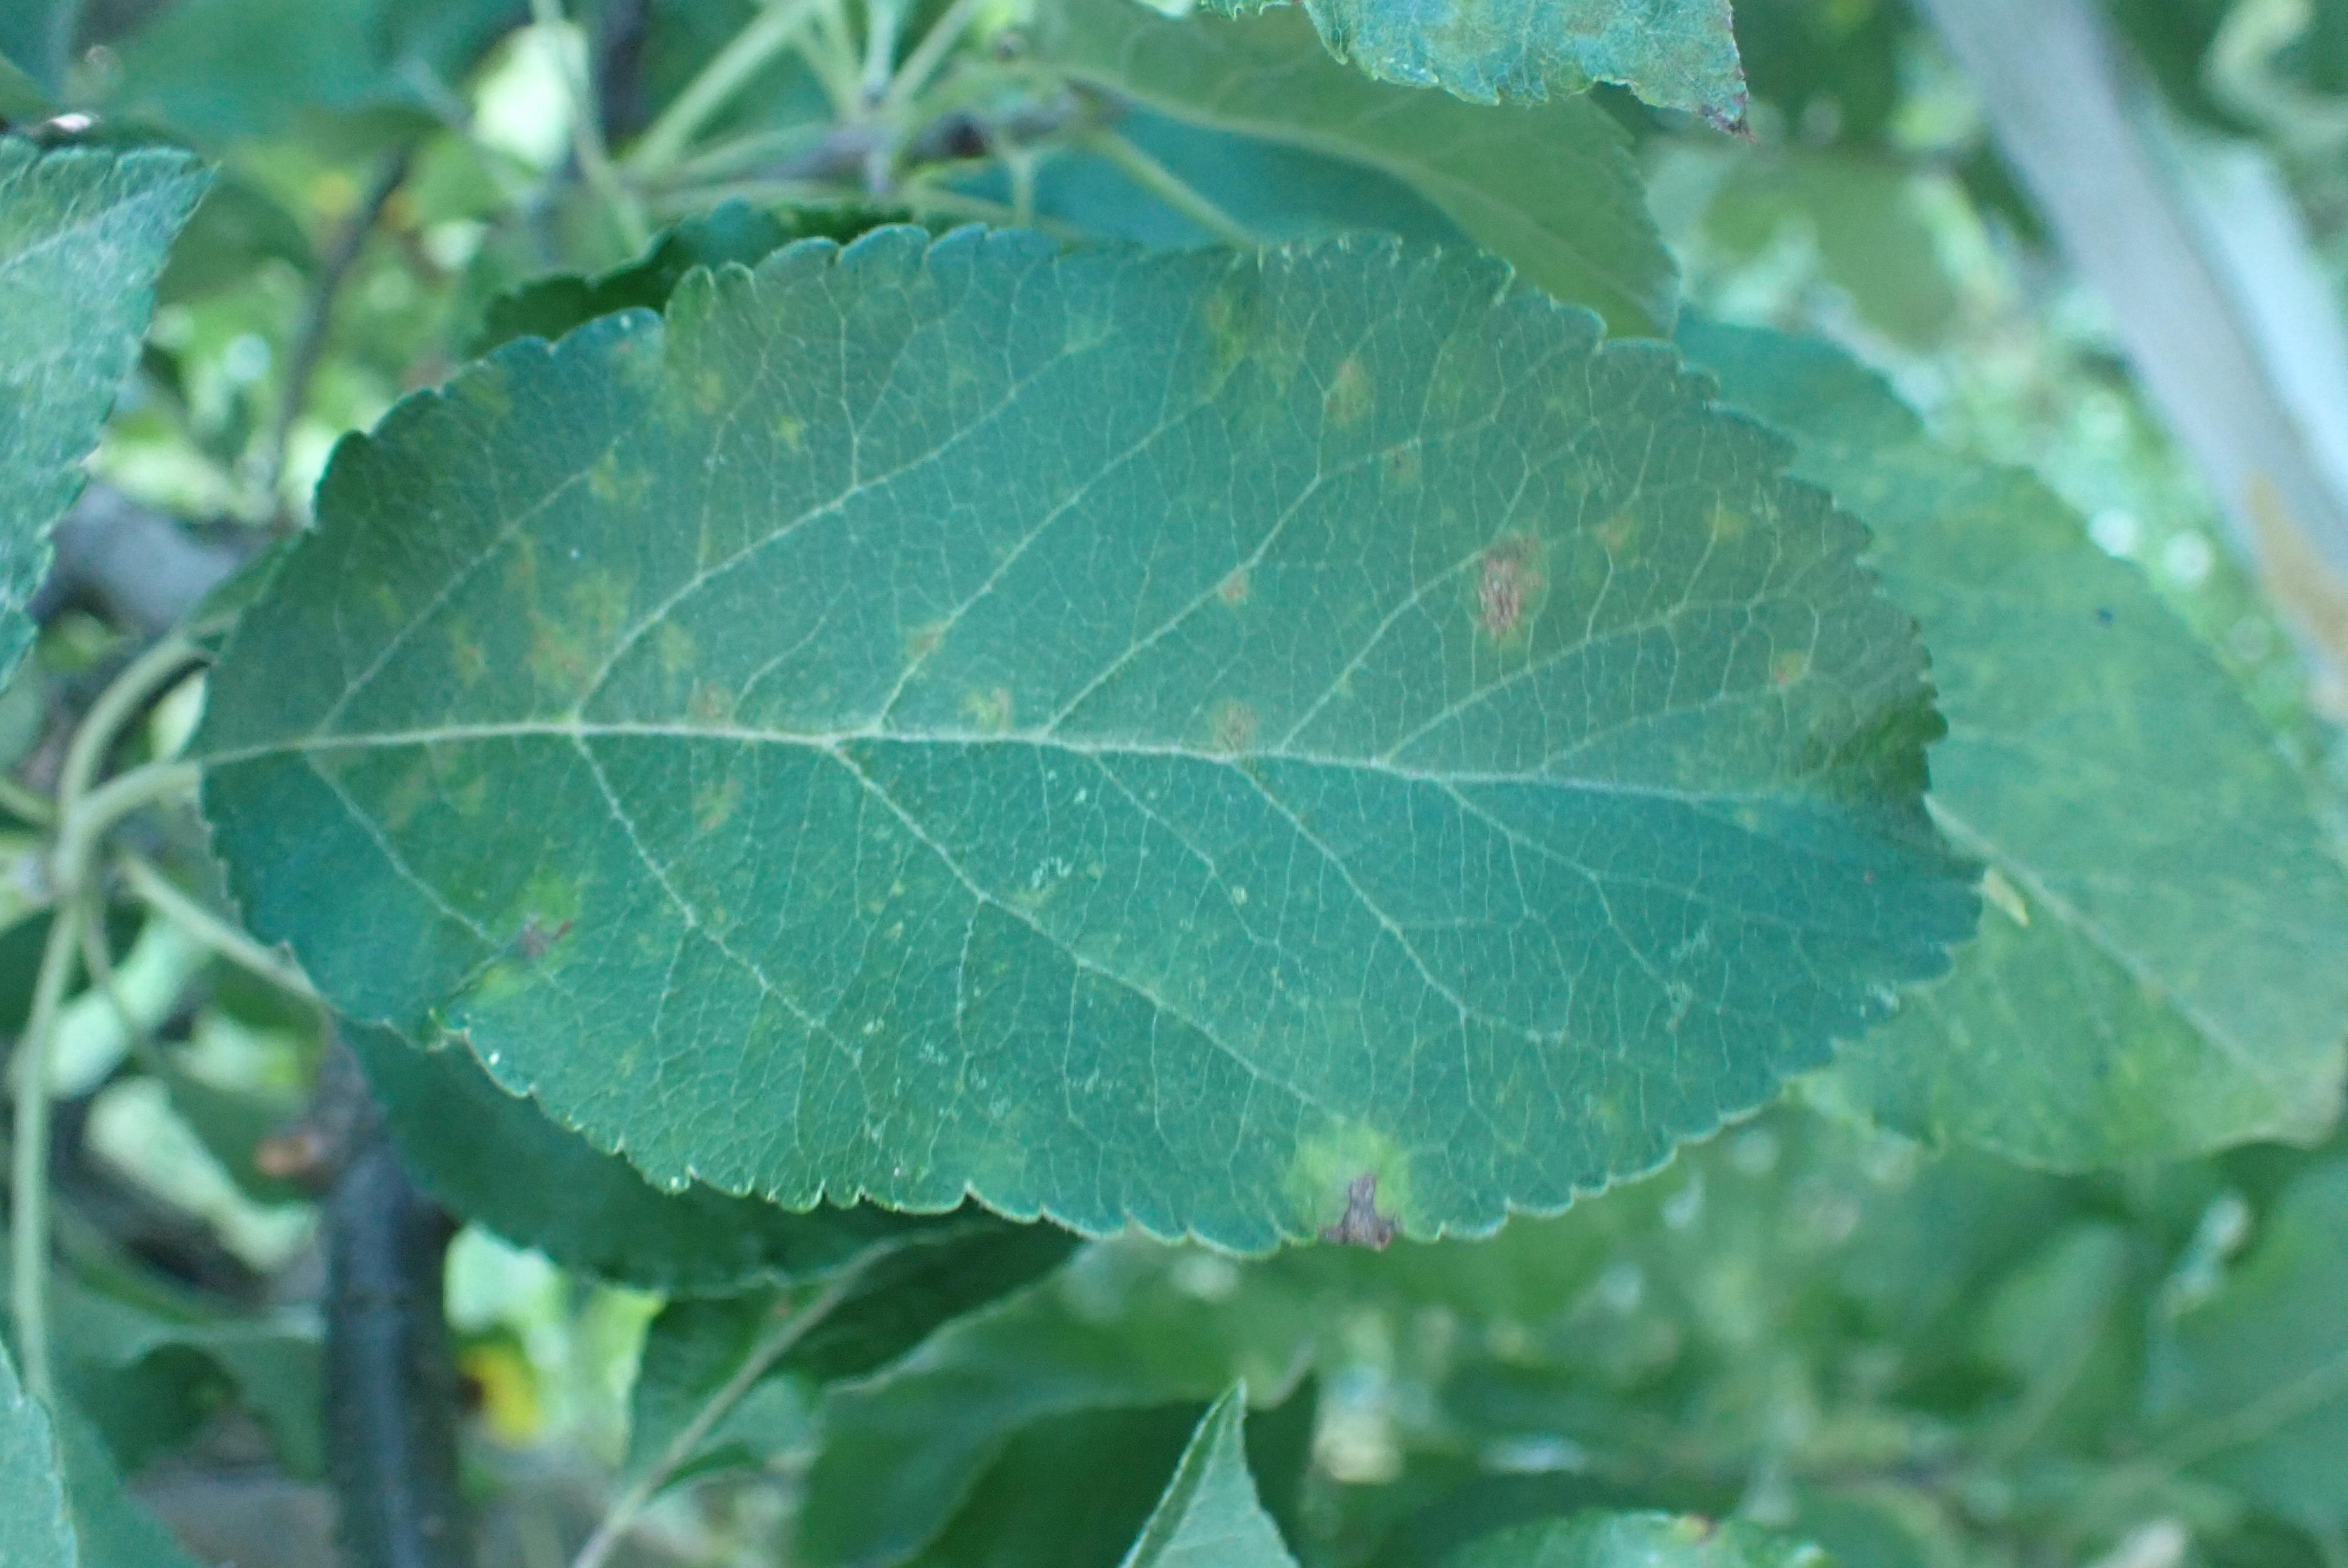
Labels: scab